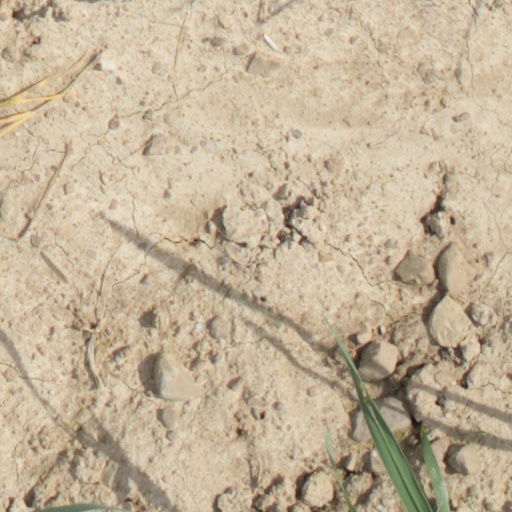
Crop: wheat